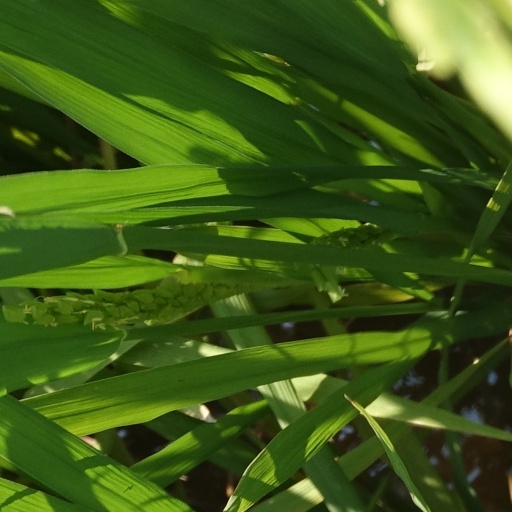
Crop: rice